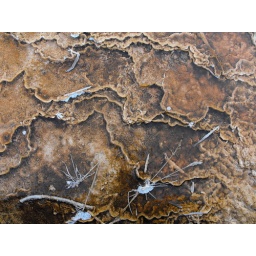
Bacteria in the water turns the soil and makes cracks in the rock